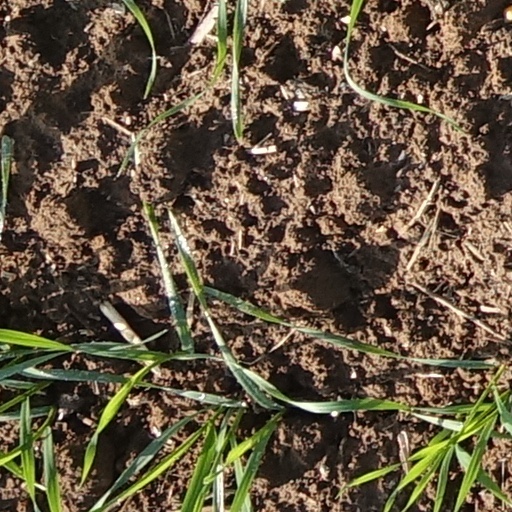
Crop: wheat